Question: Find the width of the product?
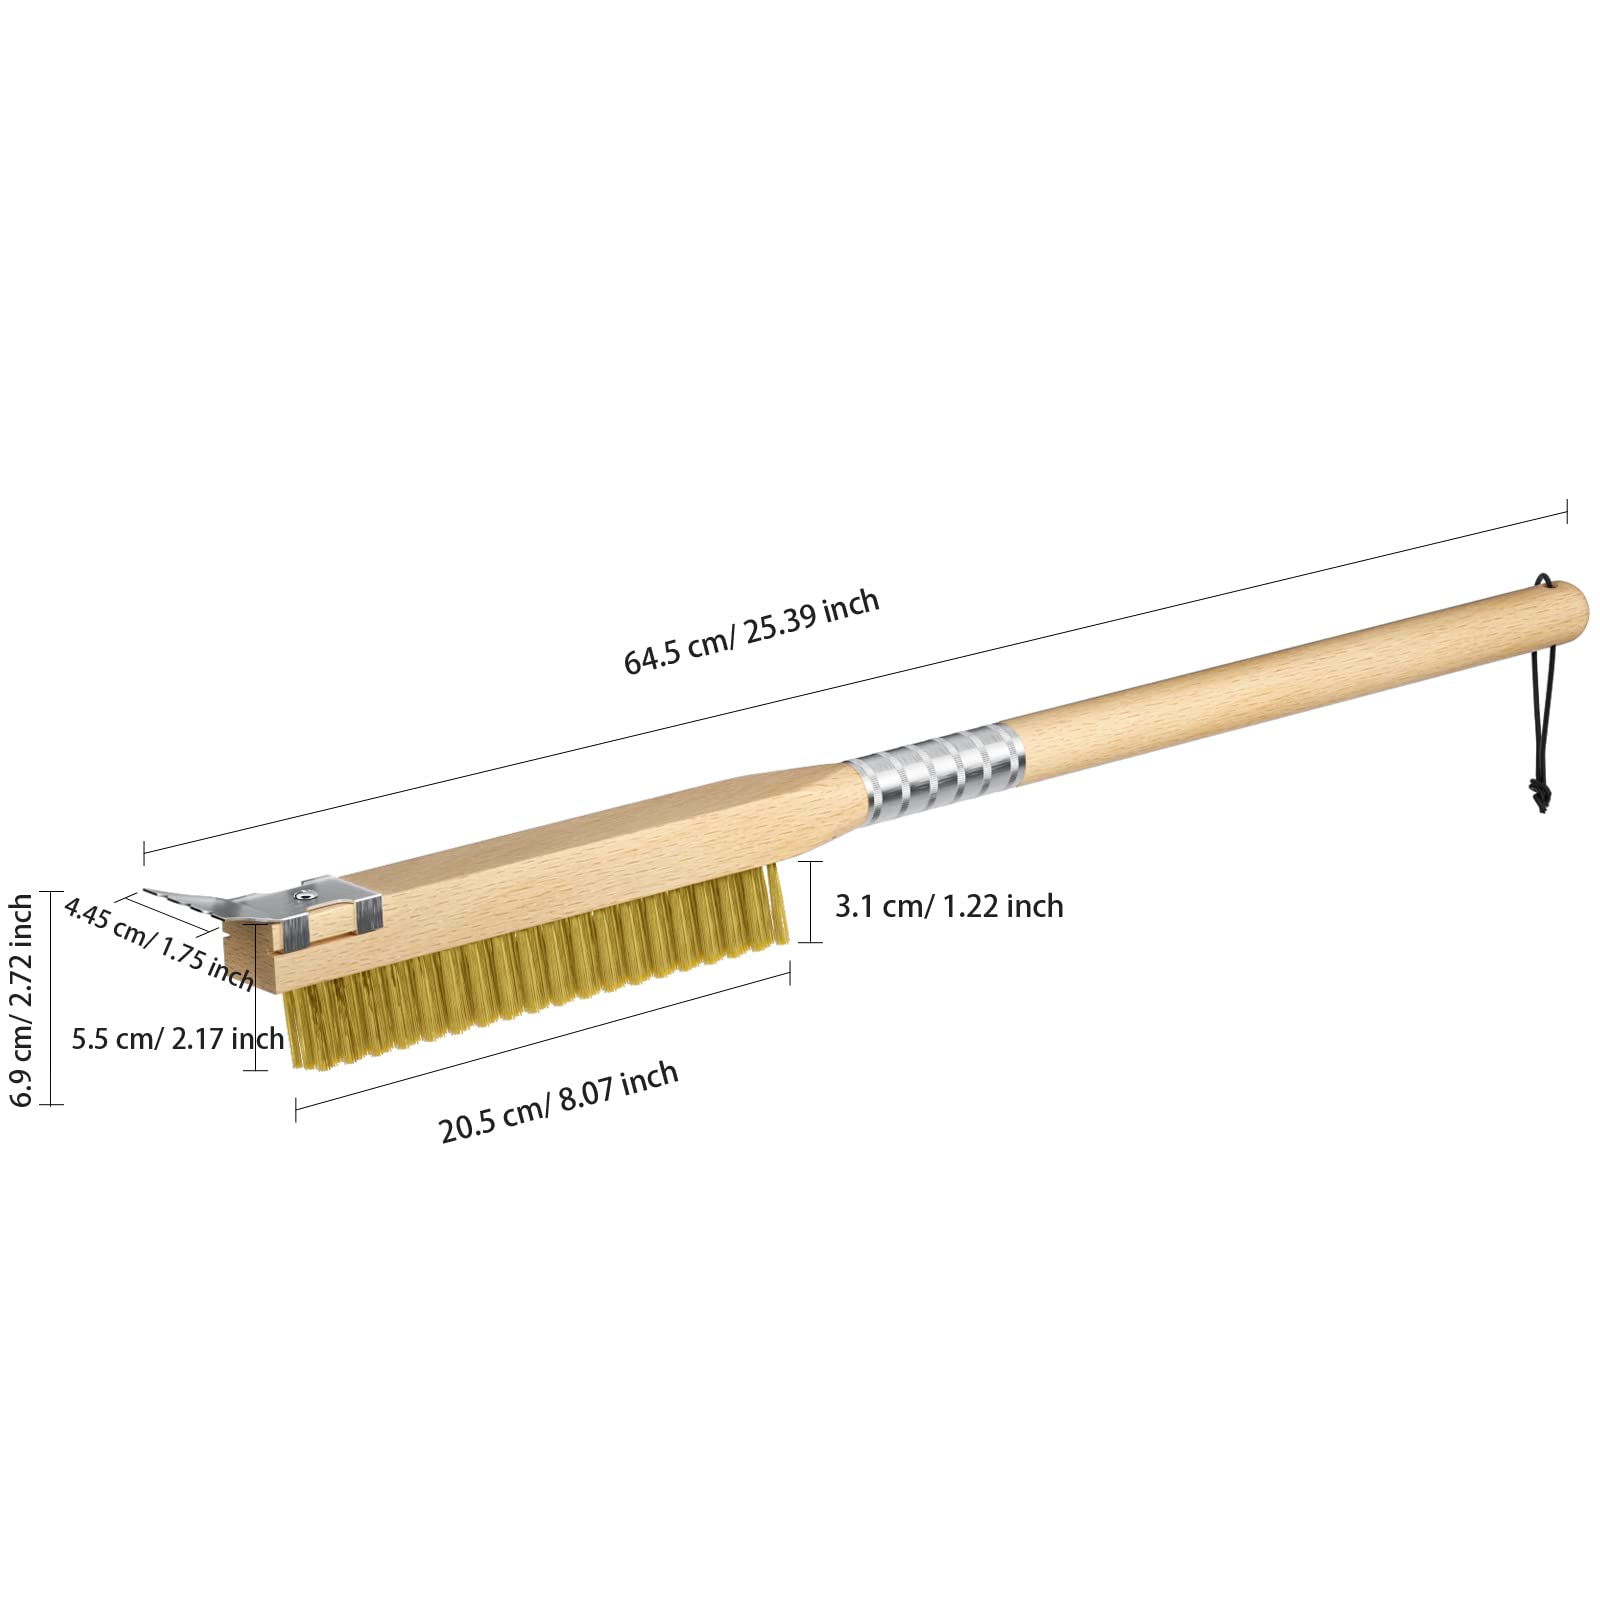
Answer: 2.72 inch